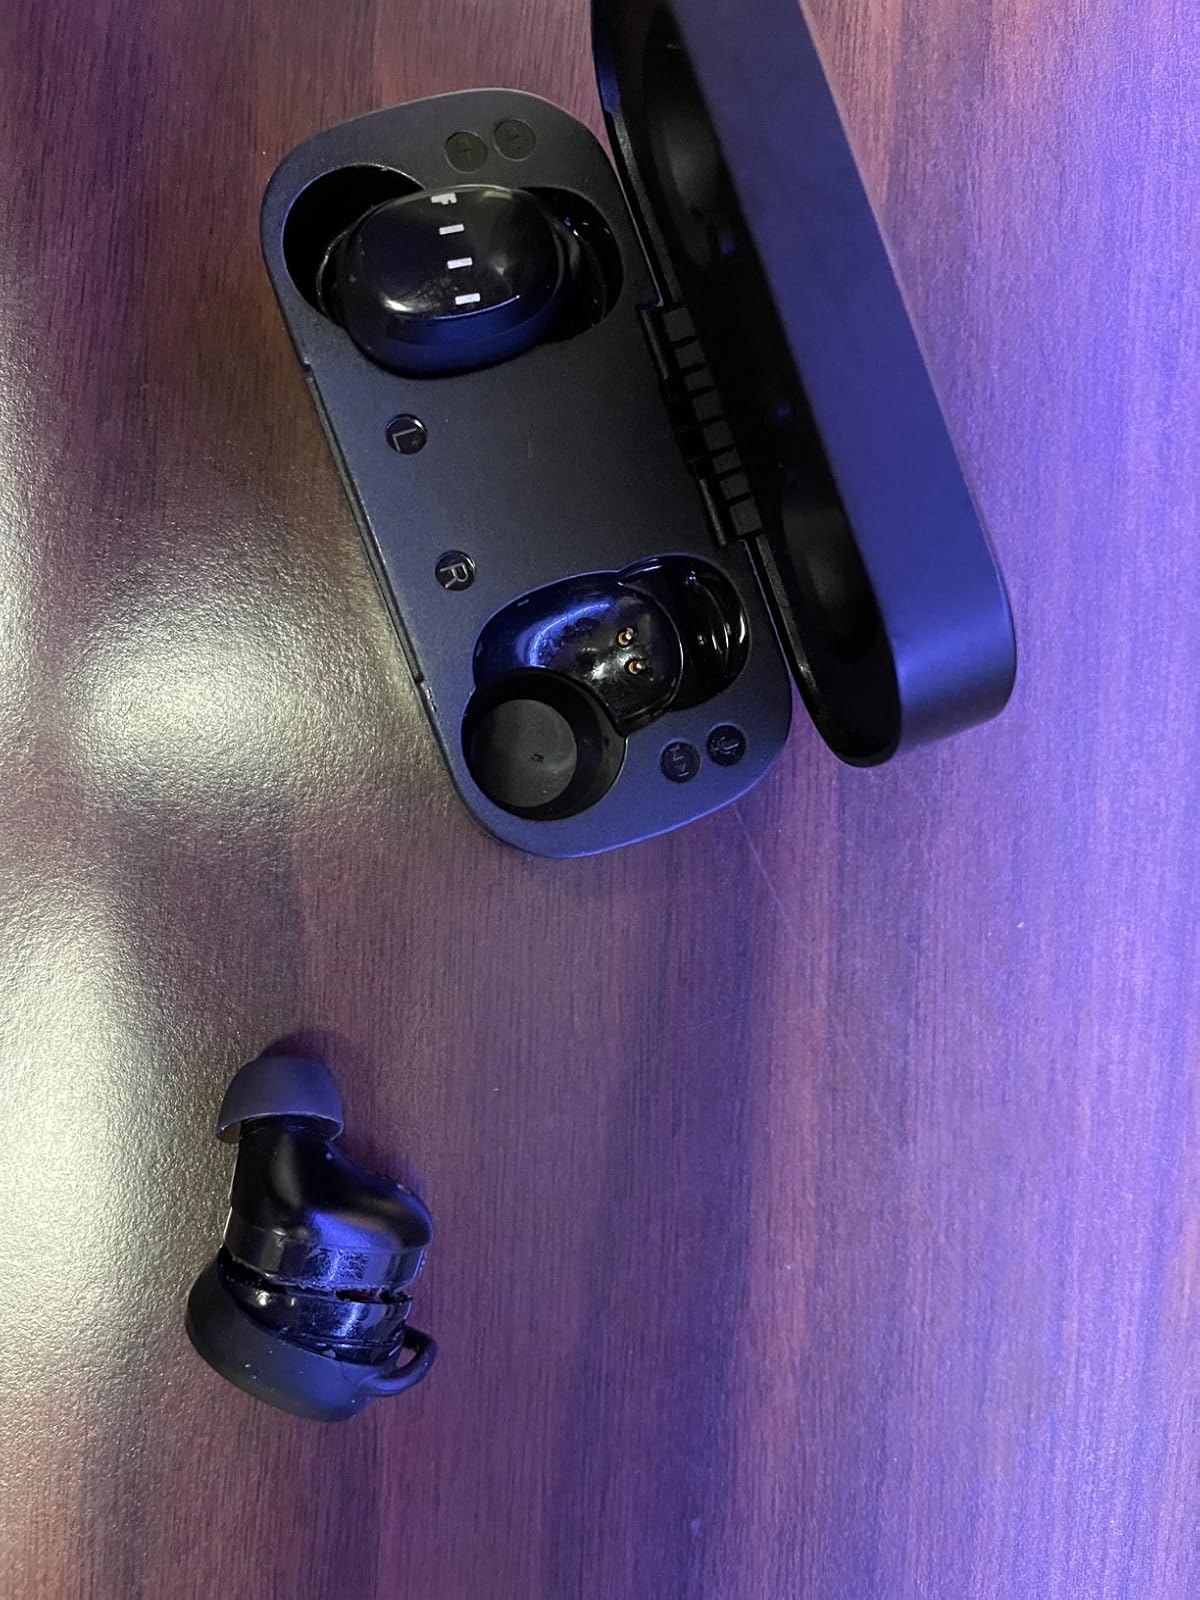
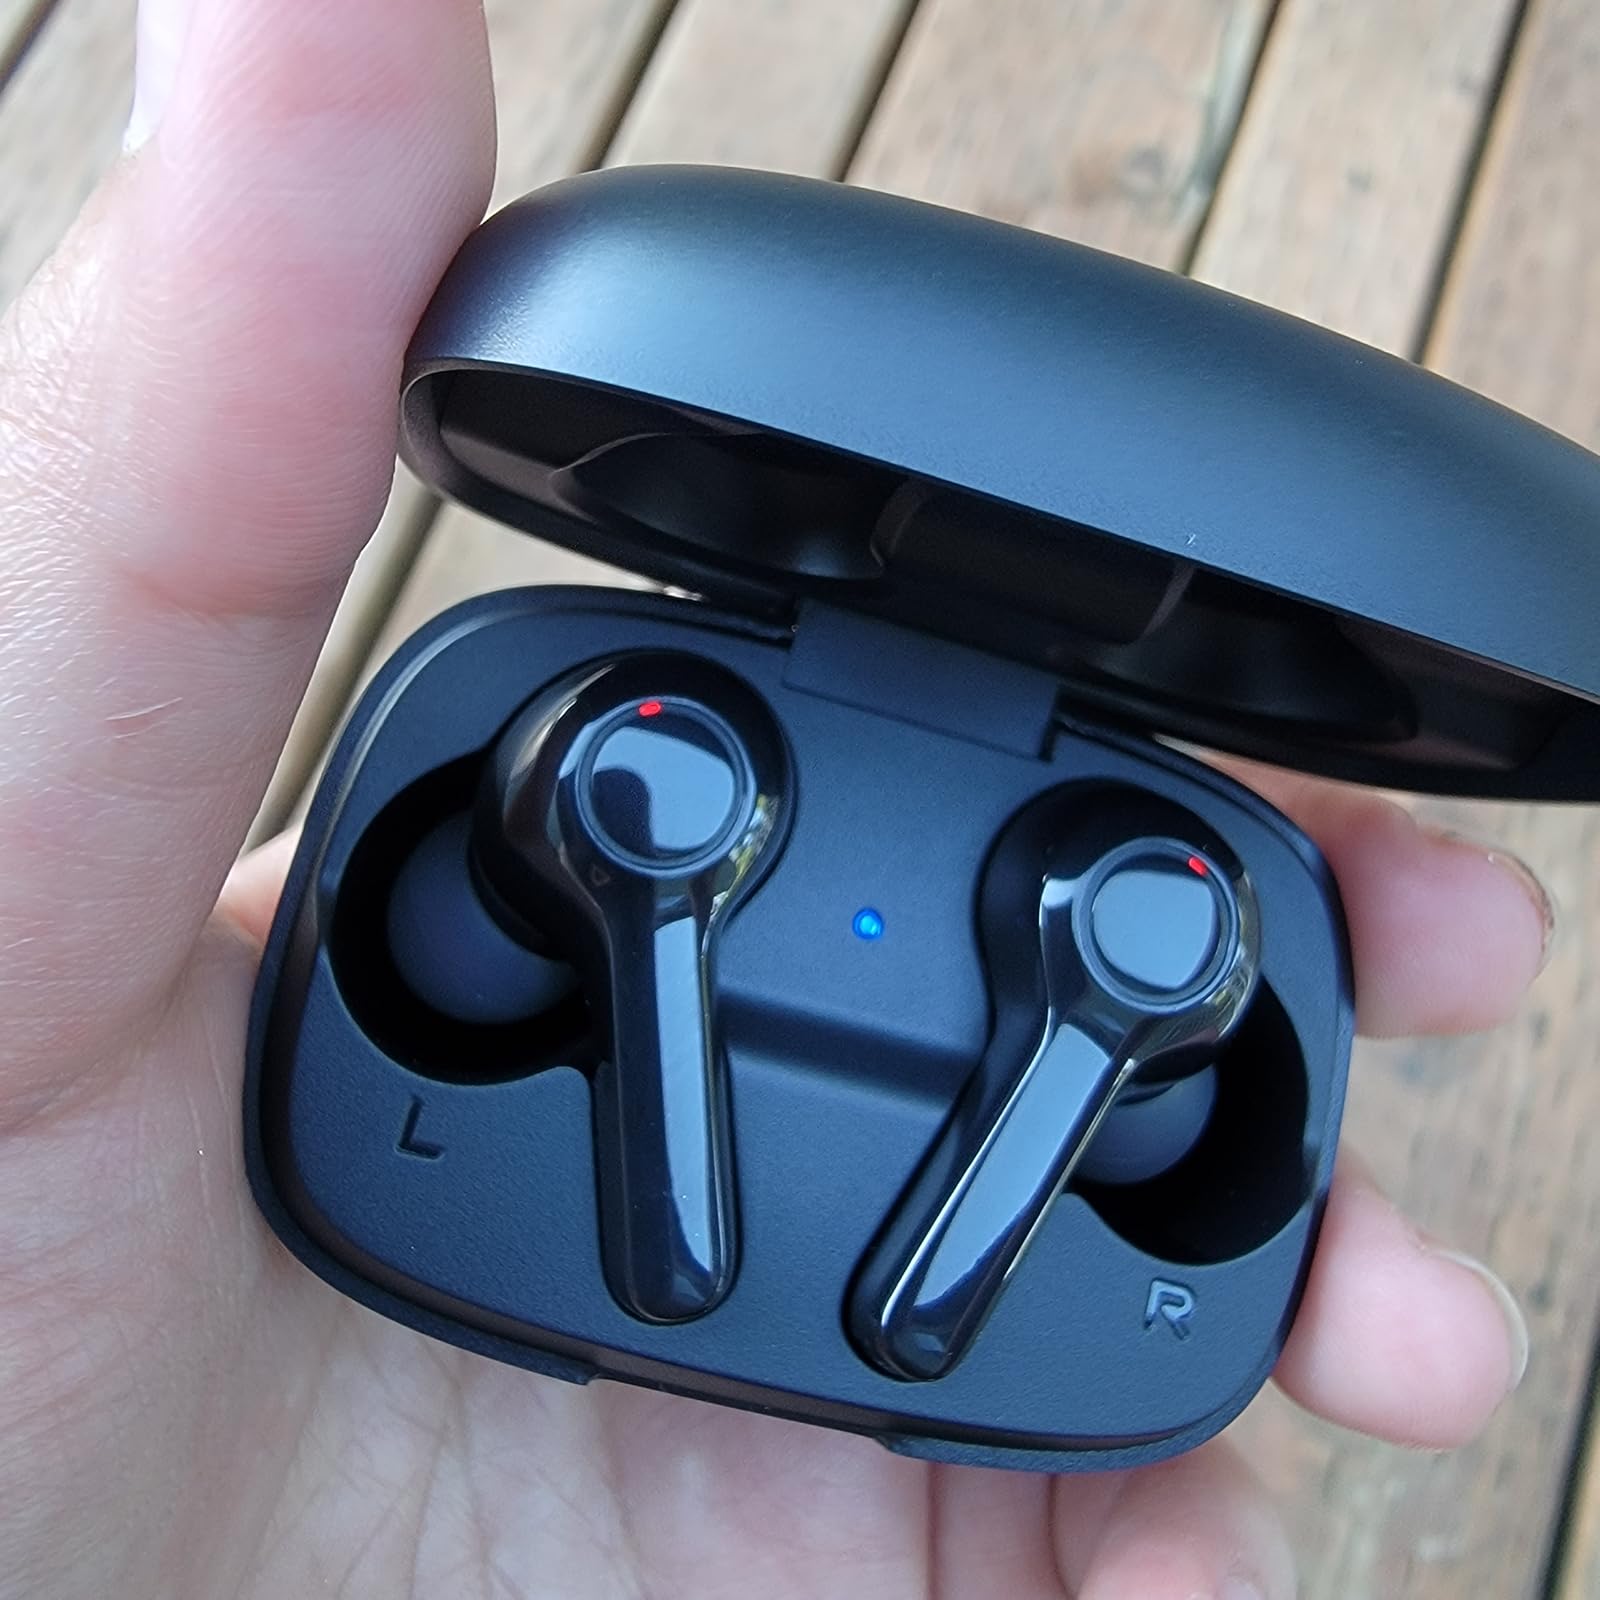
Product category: earbuds
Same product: no